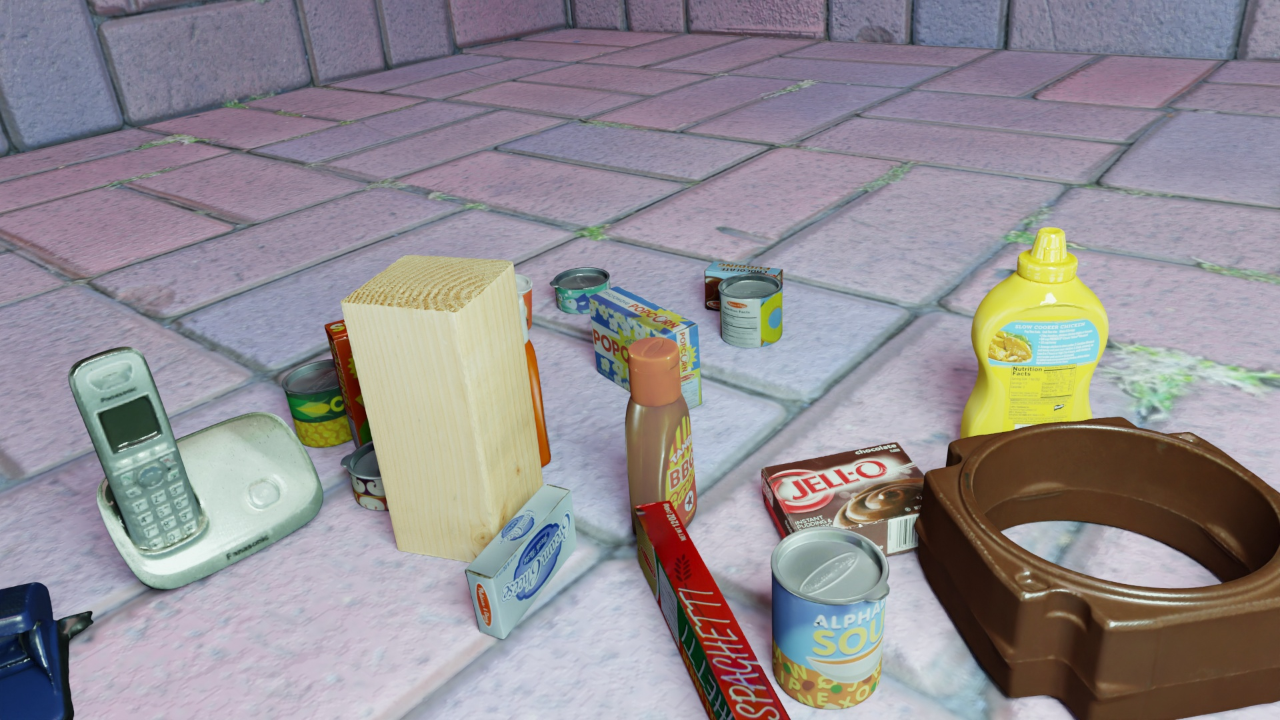
Question:
What are the five normalized (x, y) points between 0 and 1 in the image that outline the grasp plane for the yogurt container with a vibrant orange strawberry design meant for children? Your answer should be as Grasp center: [], Left finger base: [], Right finger base: [], Left finger tip: [], Right finger tip: [].
Answer: Grasp center: [0.376563, 0.345833], Left finger base: [0.321875, 0.354167], Right finger base: [0.433594, 0.3375], Left finger tip: [0.335938, 0.440278], Right finger tip: [0.445312, 0.429167]